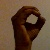
The image shows a hand gesture representing the letter 'O' in Indian Sign Language.